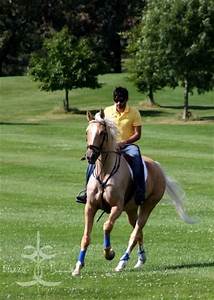
Label: horse